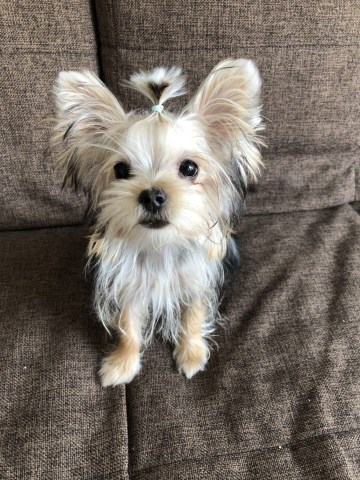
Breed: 340-n000120-Yorkshire_terrier